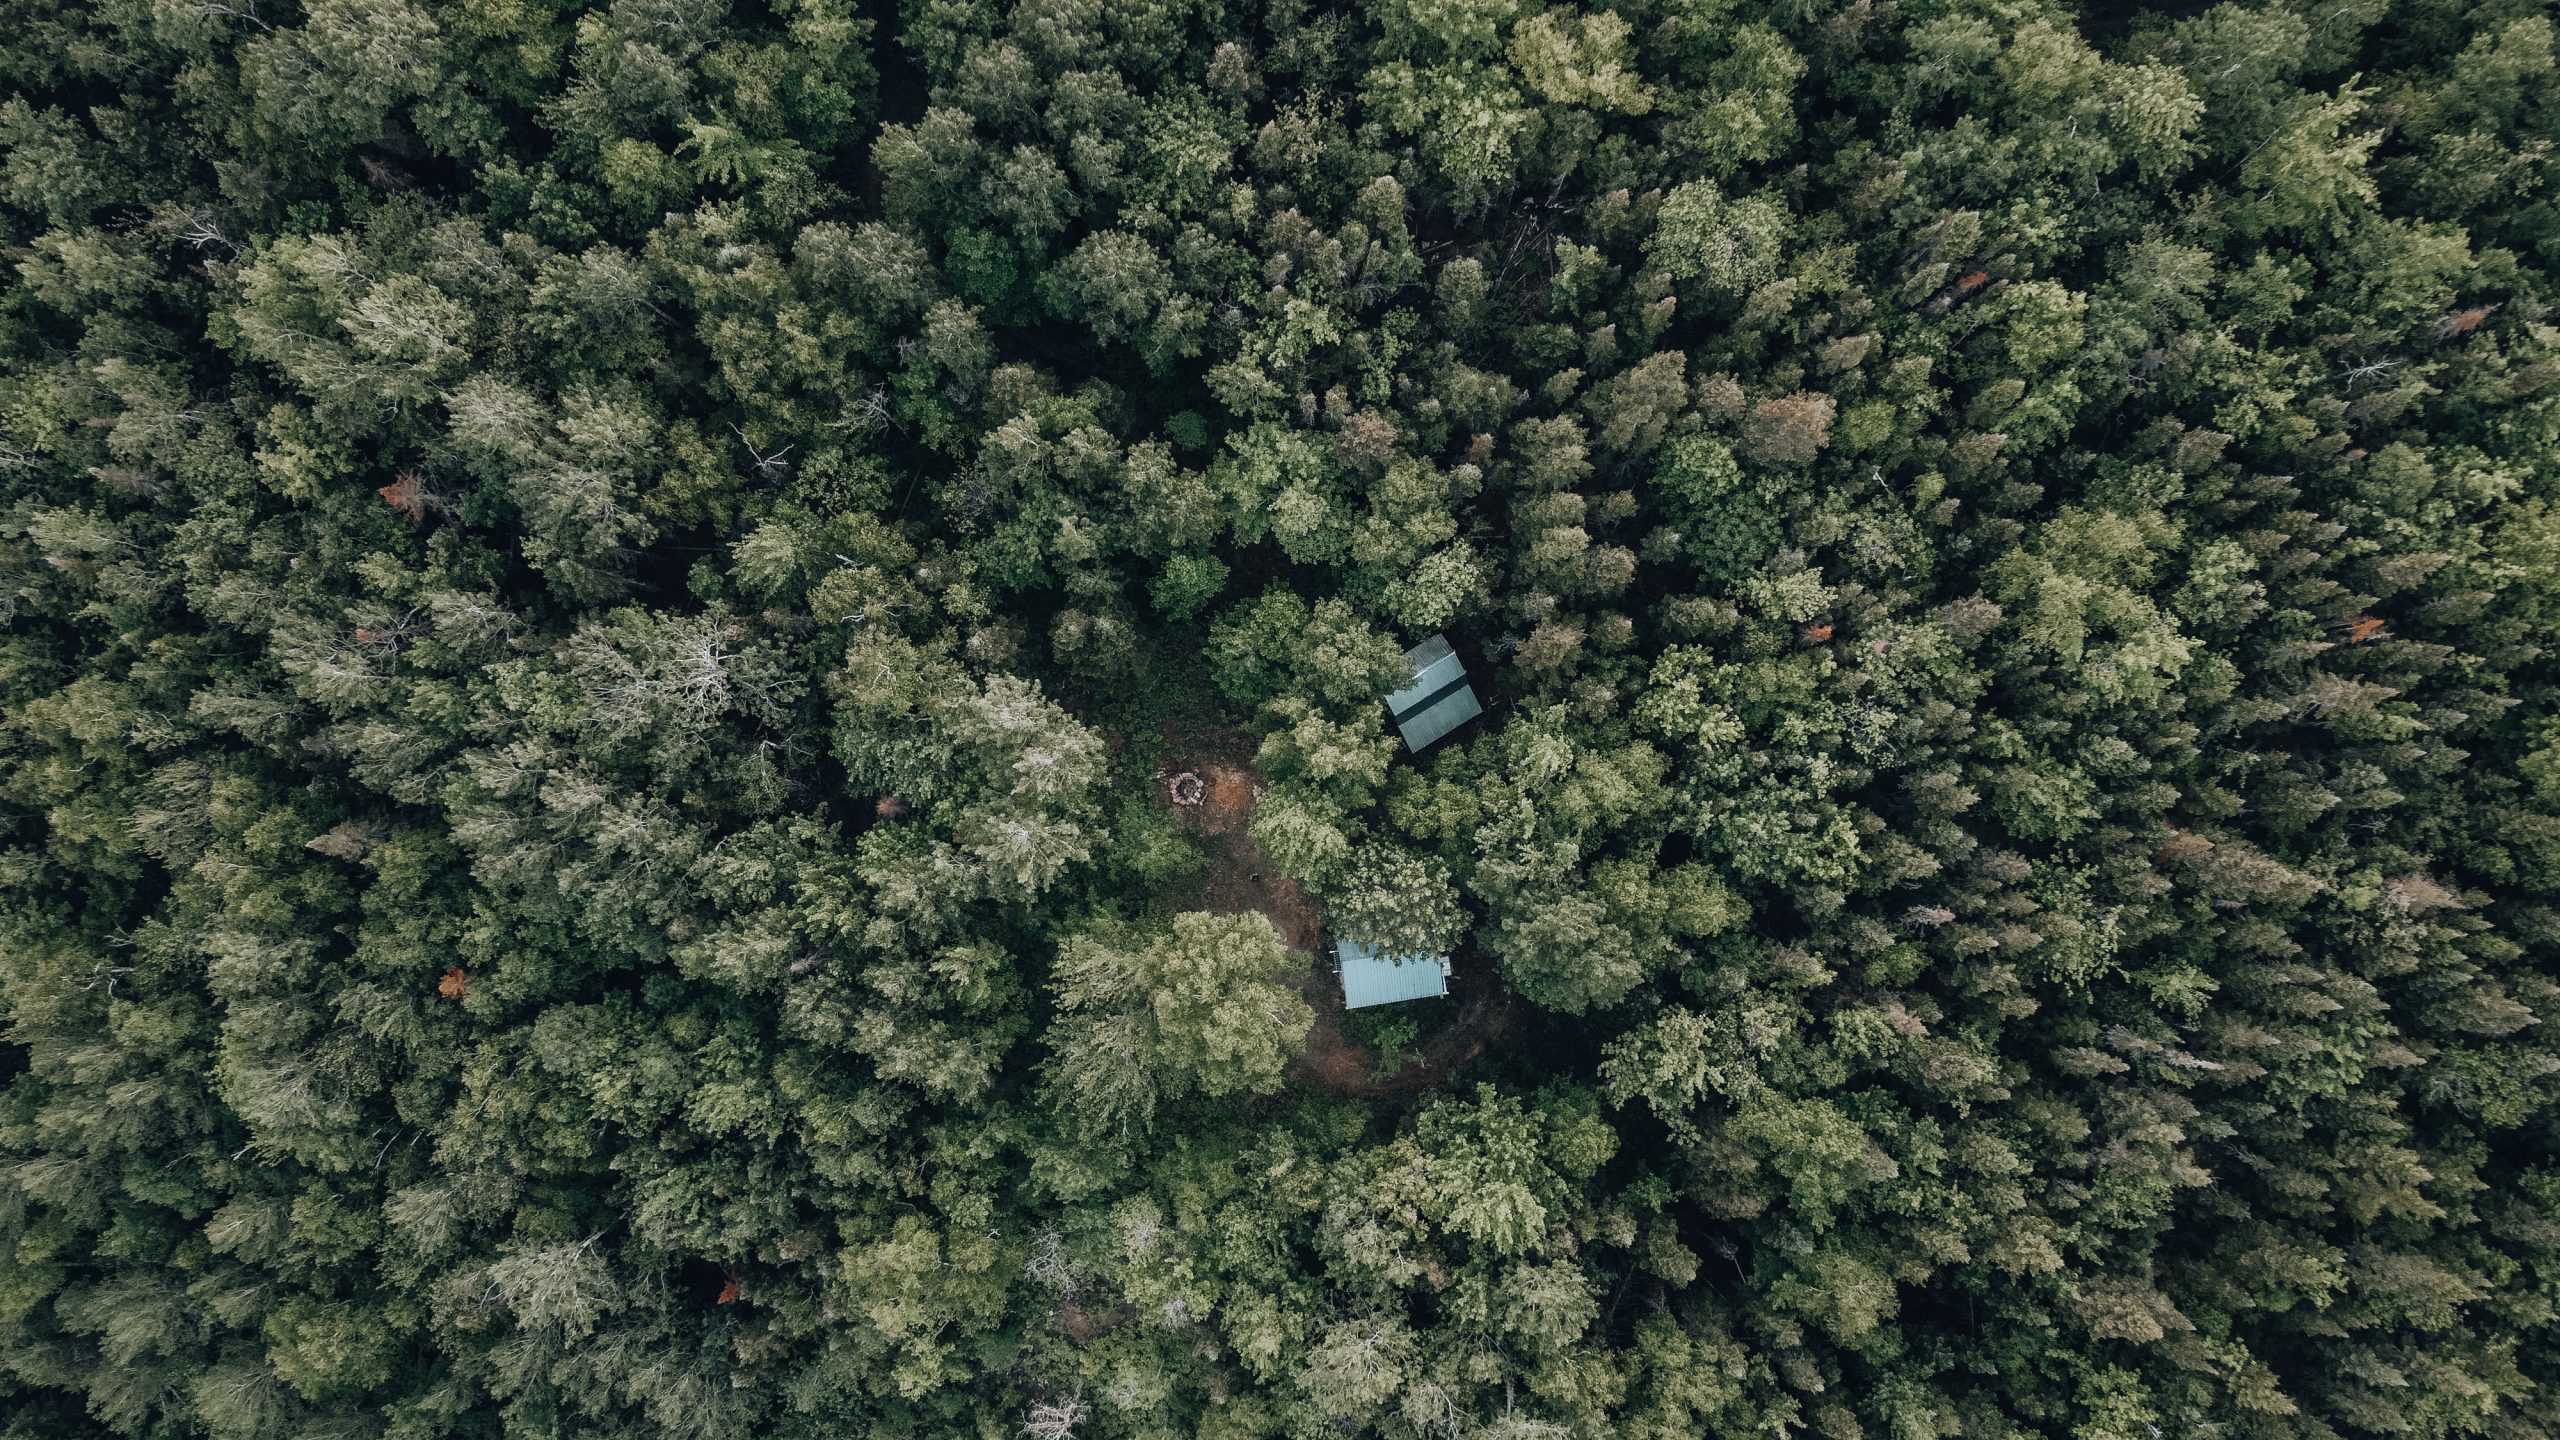
plant, vegetation, tree, evergreen, house, groundcover, grass, hedge, terrestrial plant, natural landscape, landscape, shrub, urban design, grassland, soil, subshrub, conifer, bird's eye view, pattern, plantation, shrubland, field, suburb, aerial photography, forest, roof, jungle, garden, fir, tropical and subtropical coniferous forests